Brenna Tarrant

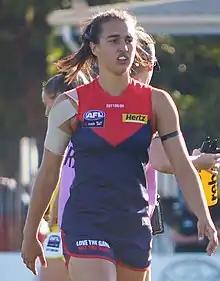
Tarrant in February 2021

Brenna Tarrant (born 3 November 2001) is an Australian rules footballer who plays for Sydney in the AFL Women's (AFLW). She has previously played for Melbourne.